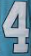
Number: 4